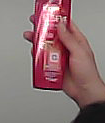
Product: loreal_shampoo